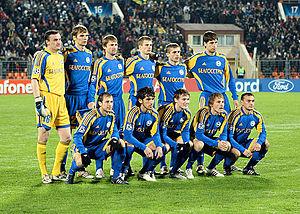
Le Futbolny Klub BATE Borisov, plus couramment abrégé en BATE Borisov ou BATE Baryssaw, est un club biélorusse de football fondé en 1973 et basé dans la ville de Baryssaw.